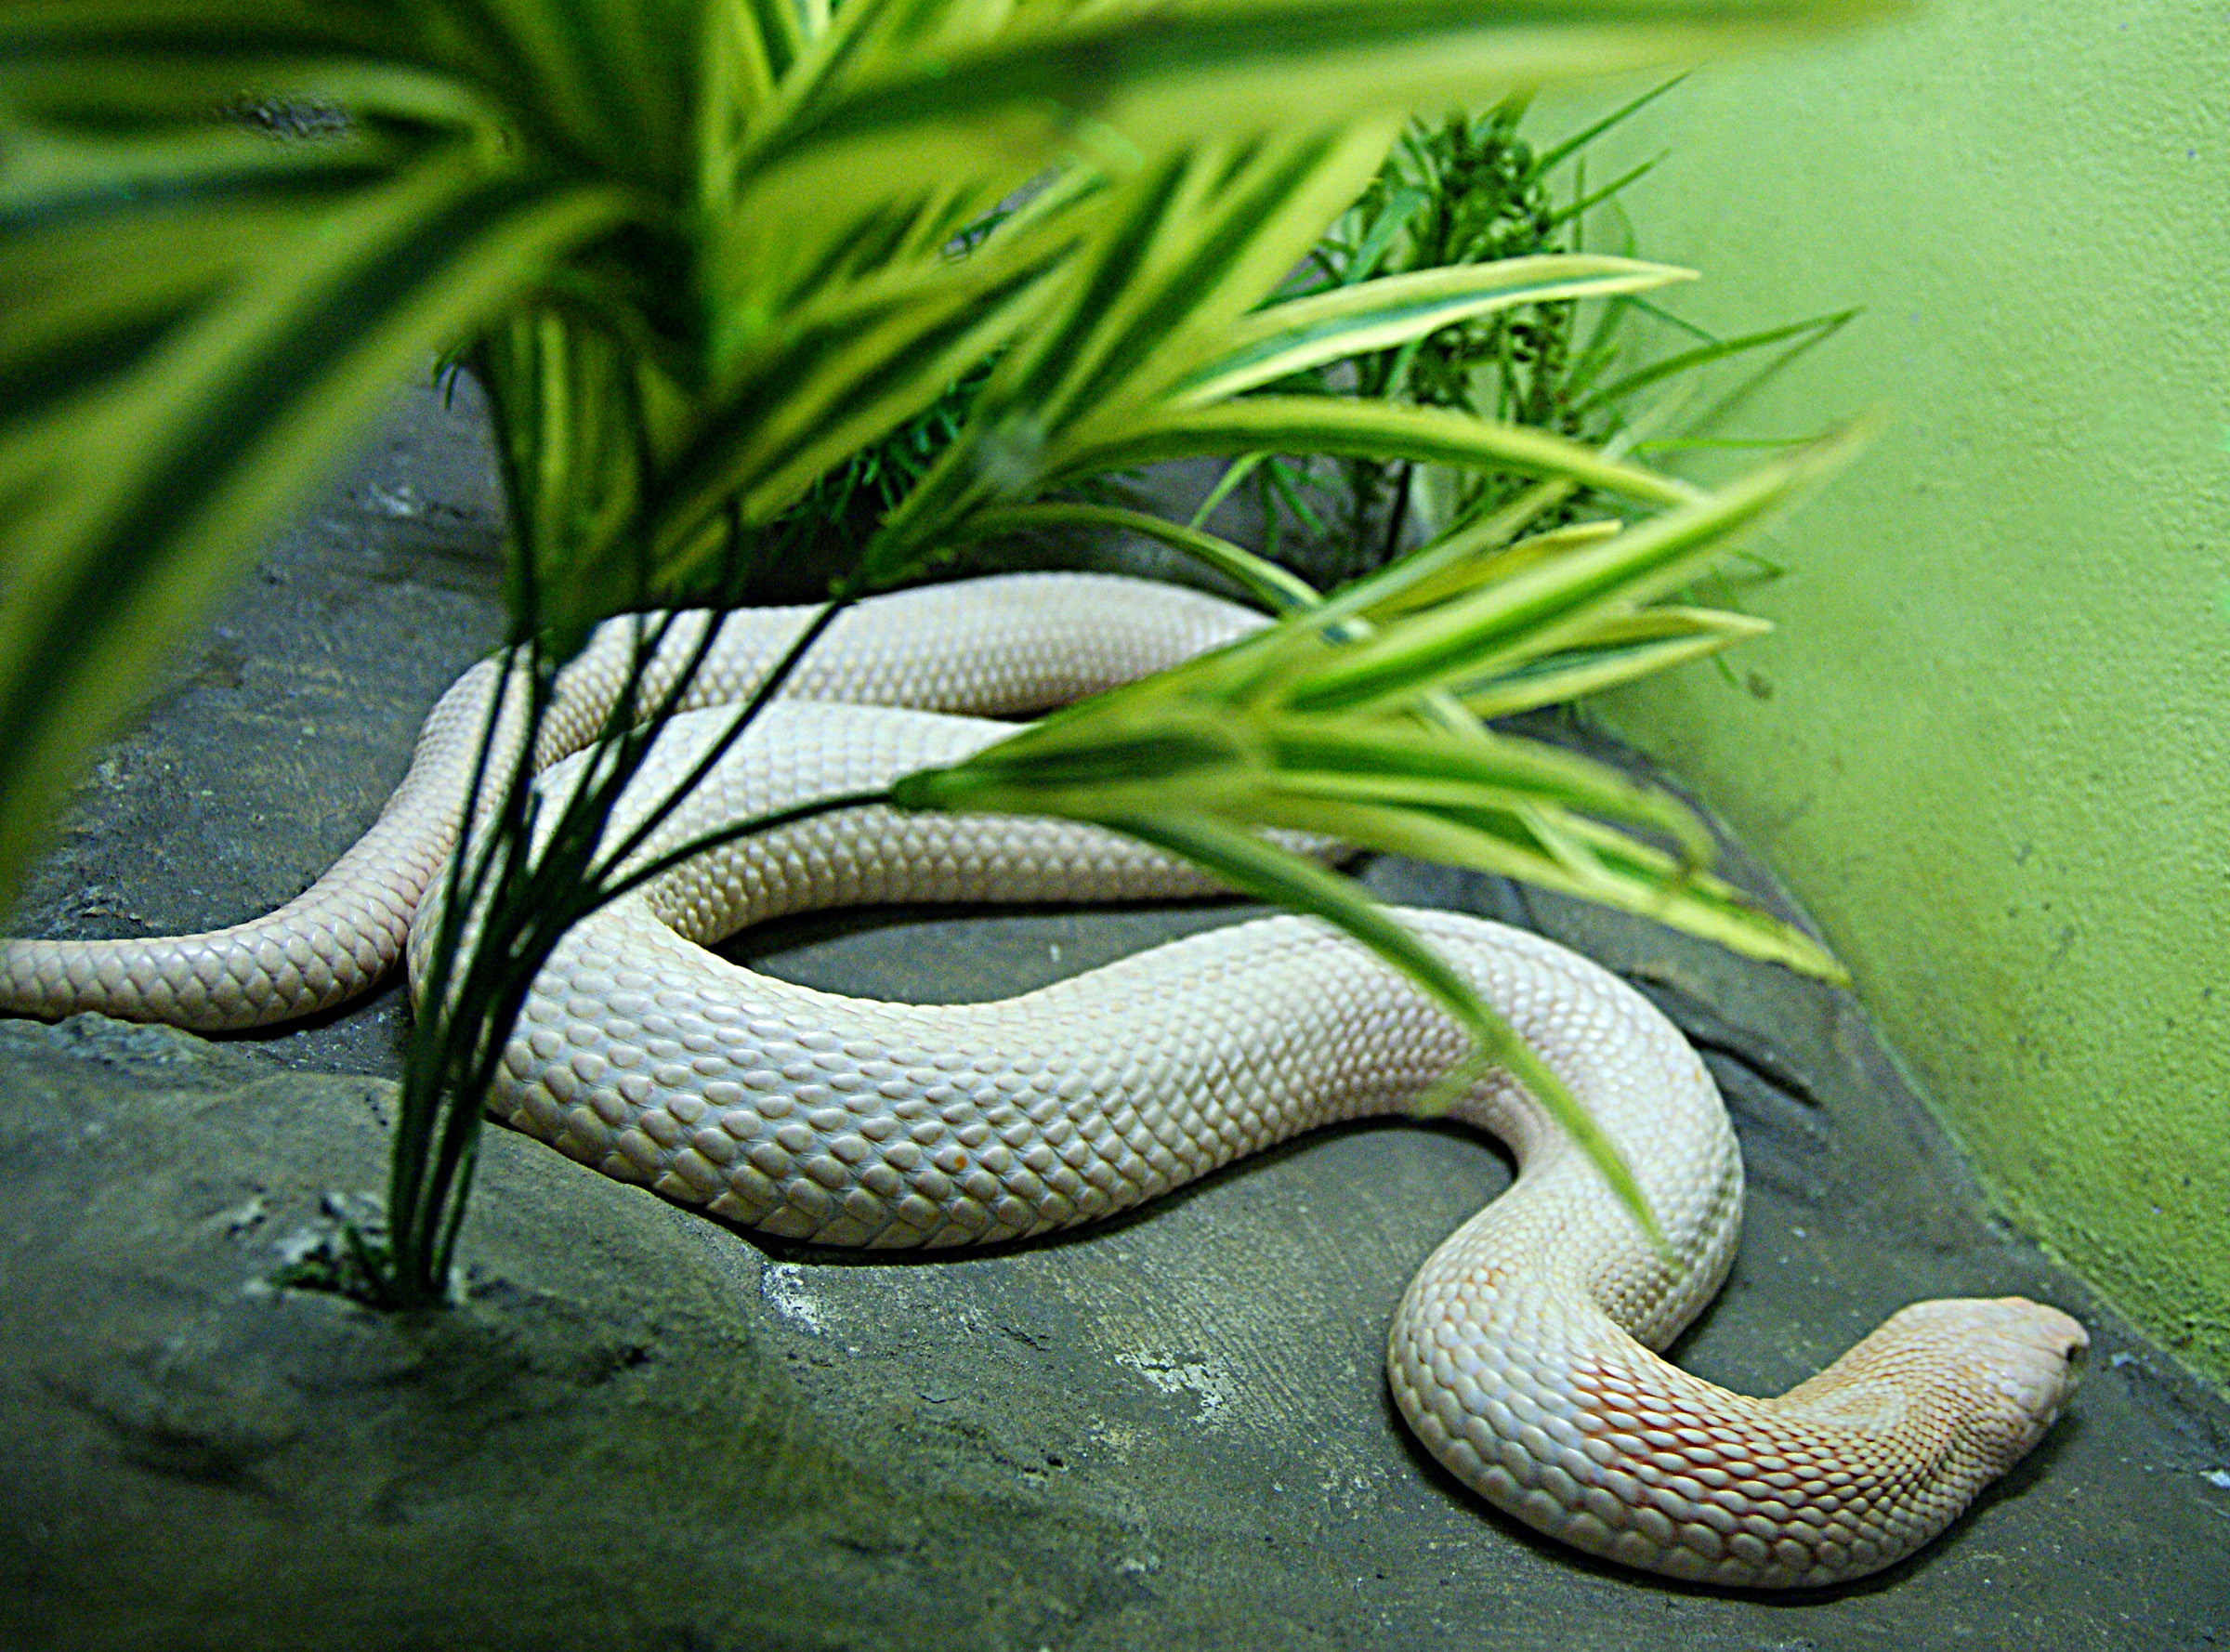
reptile, fauna, publicdomain, snake, vertebrate, snakes, burmesepython, serpent, elapidae, garter snake, scaled reptile